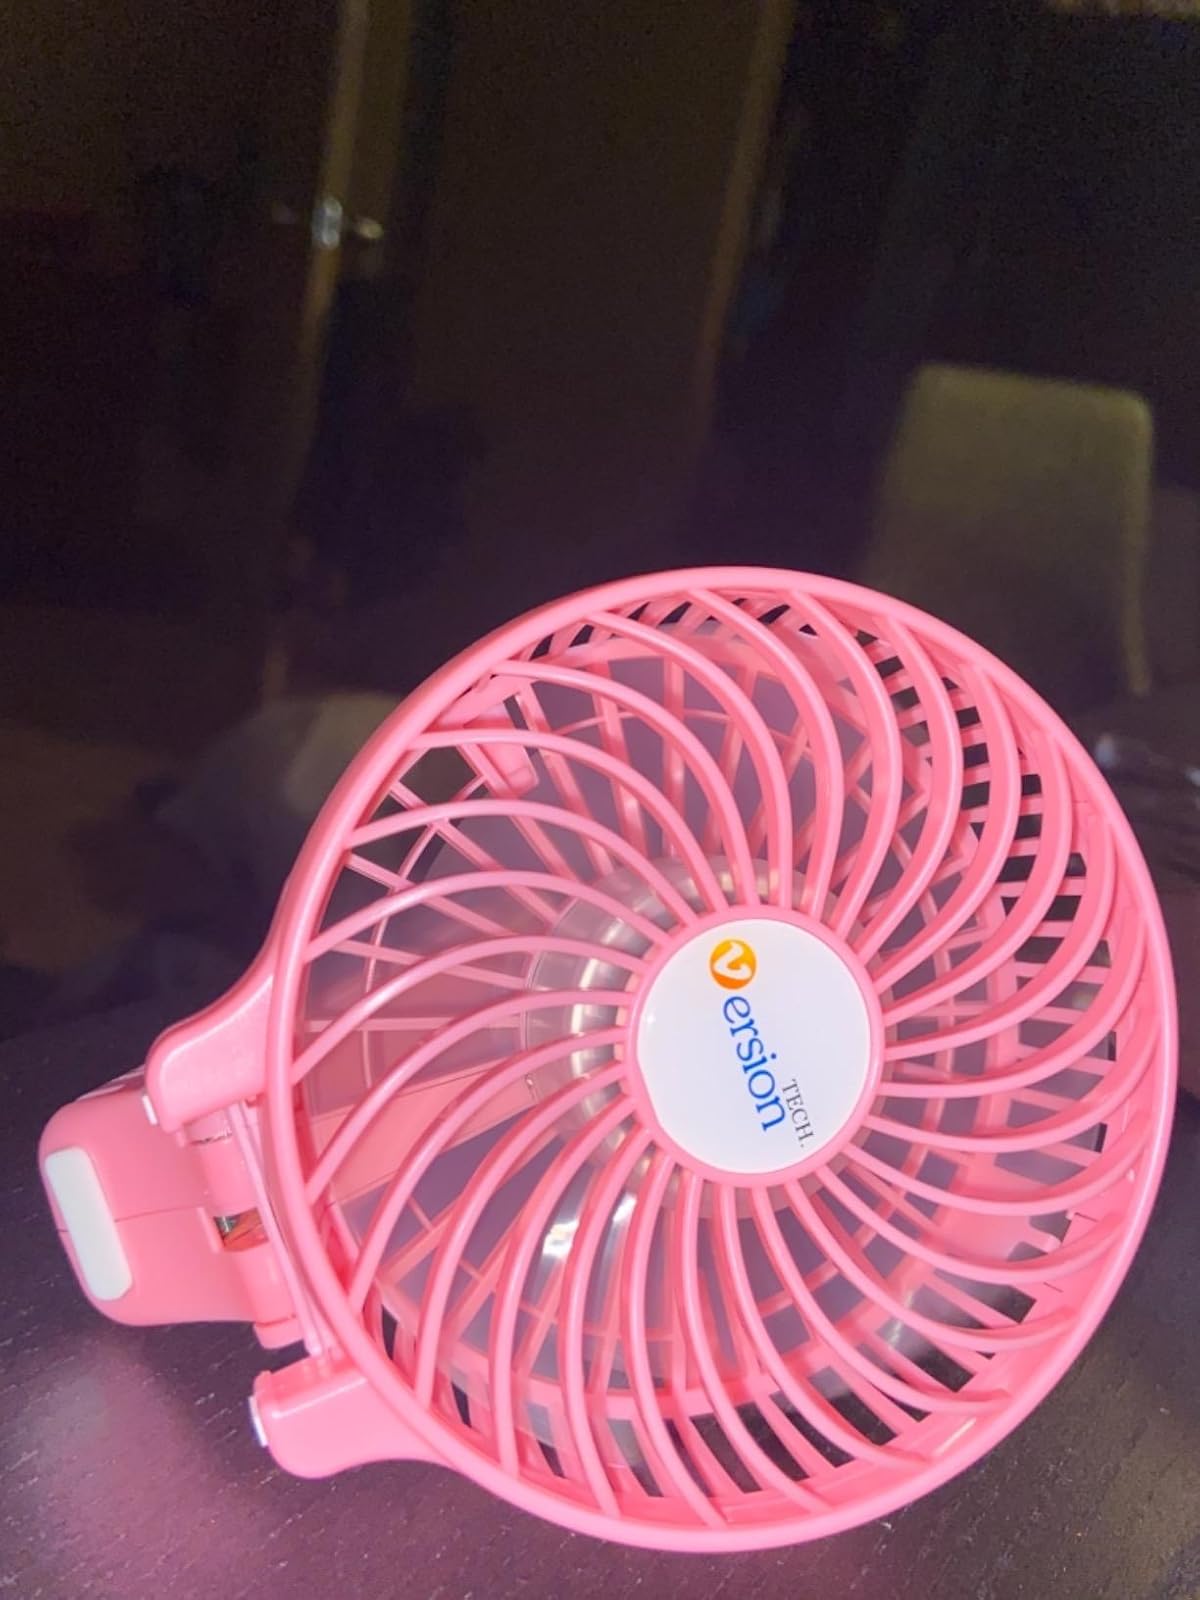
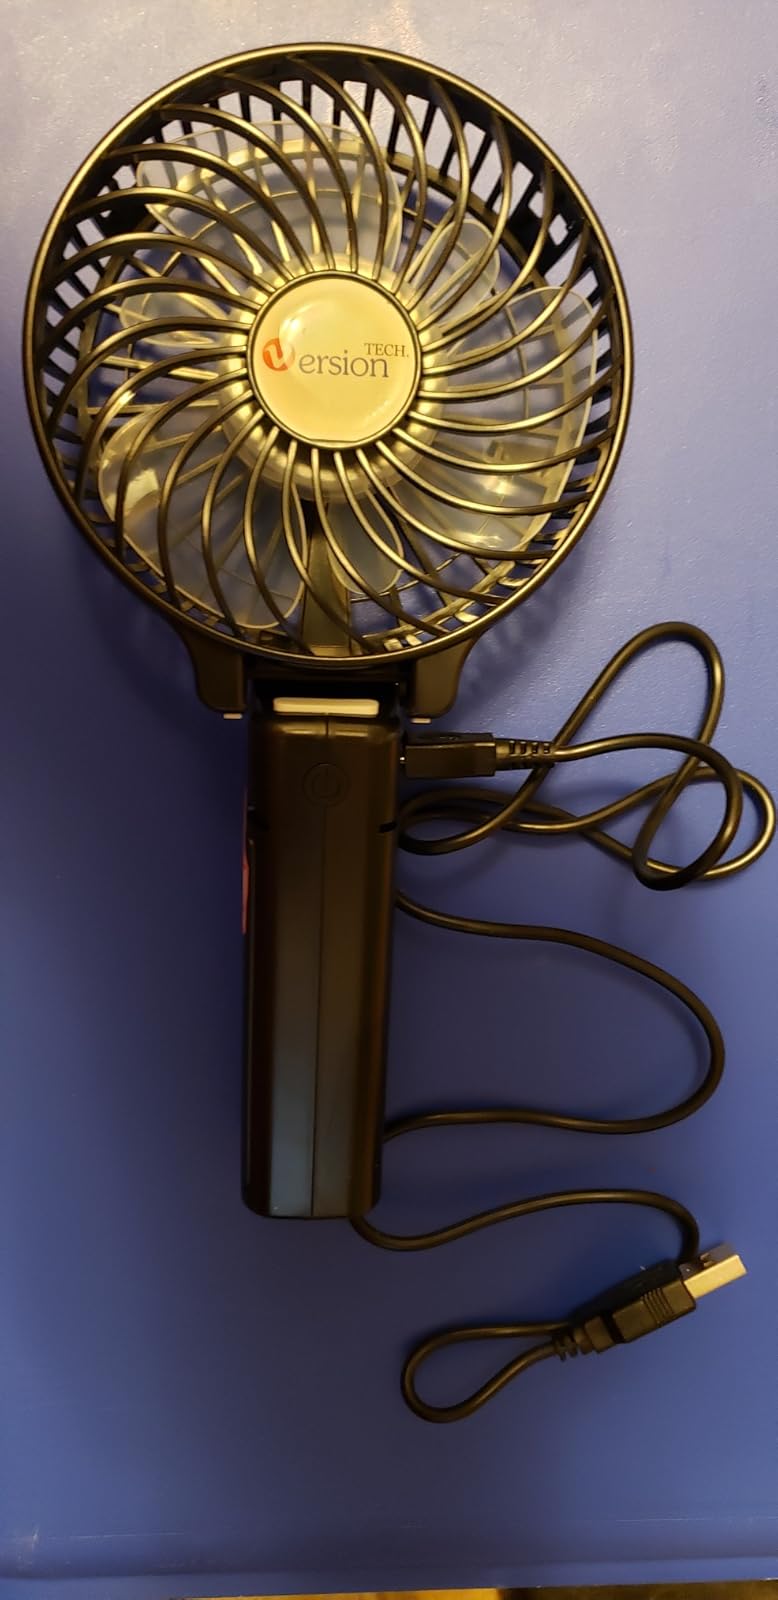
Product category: fan
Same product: no